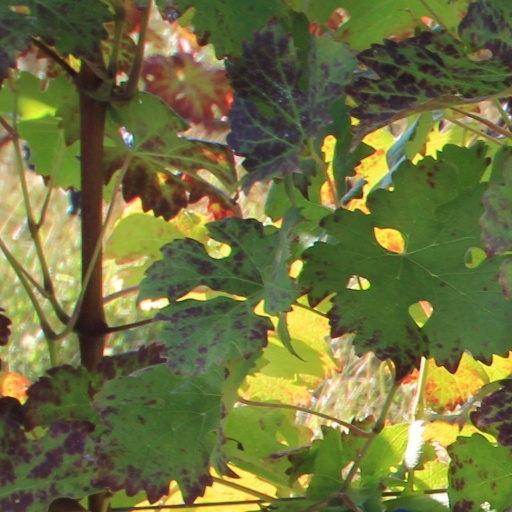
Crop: grape